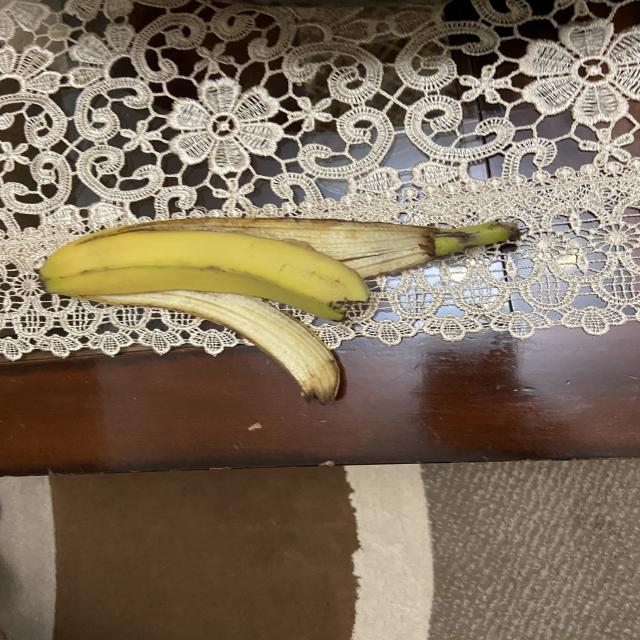
Label: bananas